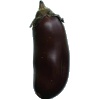
Label: Eggplant 1